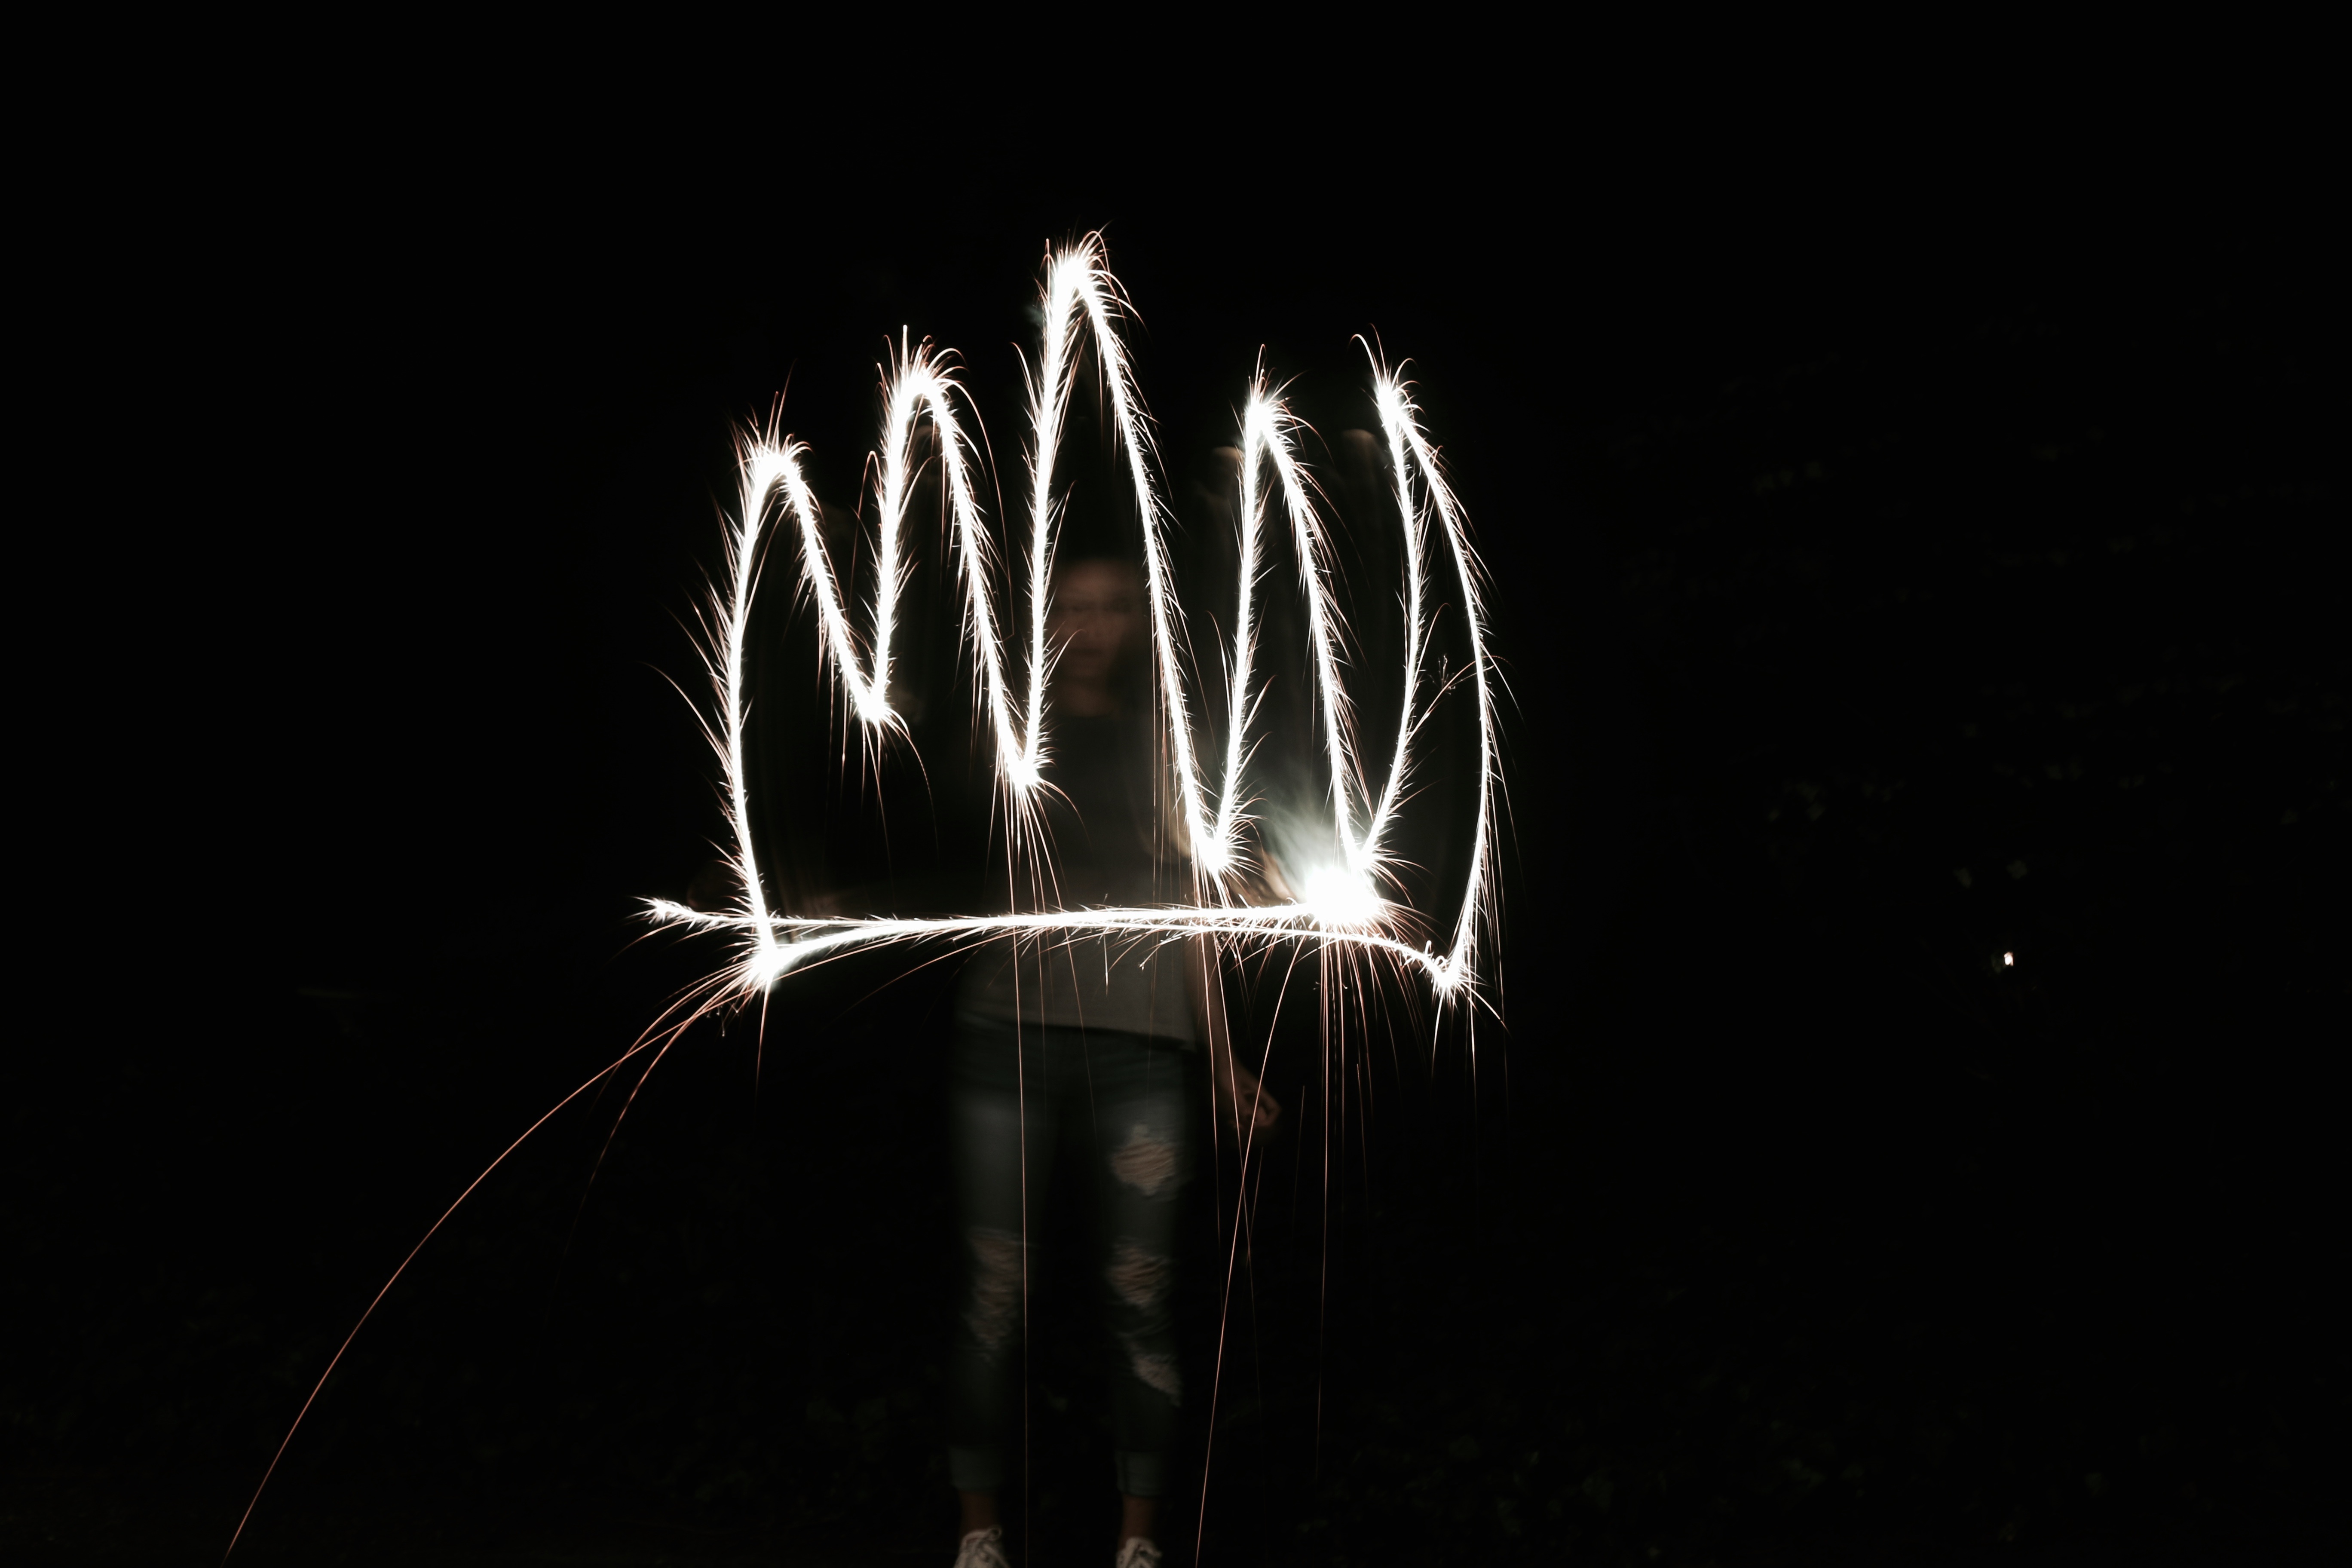
light, dark, recreation, sparkler, firework, darkness, fireworks, event, tiara, outdoor recreation